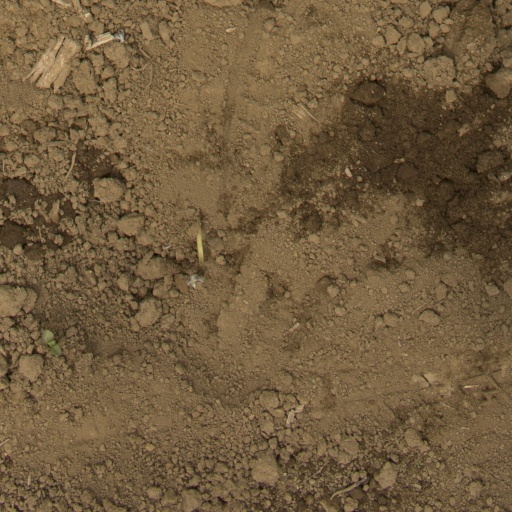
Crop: Jerusalem artichoke